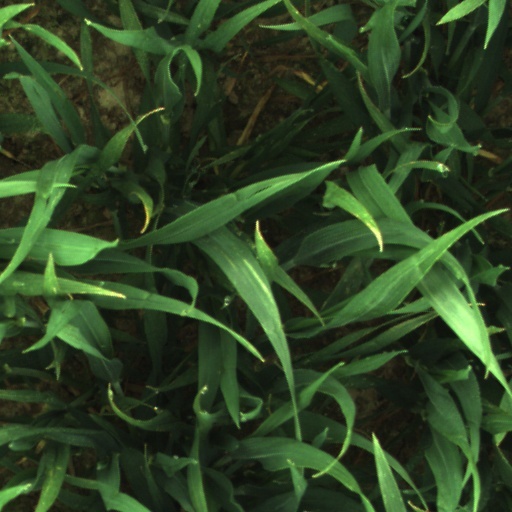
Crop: wheat